Frankfurt-Nied station

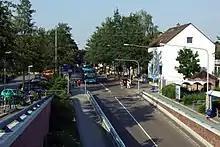
Bus stop and covered bicycle rack

The Main-Lahn Railway was opened through Nied in 1879. In 1888, the station was opened in the then independent village at the intersection with Rödelheimer Straße (now Oeserstraße). The small station building was soon insufficient and it was replaced in 1915 by a larger, prestigious building to the north-west of Oeserstraße. At the establishment of the Rhine-Main S-Bahn, the platforms were moved to the southeastern side of Oeserstraße and the station building lost its function. The level crossing on Oeserstraße was replaced by an underpass in 1988.